Nikita Lastochkin

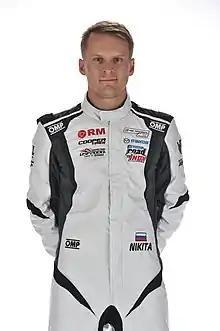

Nikita Lastochkin (born May 5, 1990) is a Russian racing driver, who moved to the United States at the age of 16 years, and currently resides in Los Angeles, California.